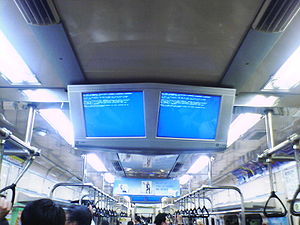
Blå Skærm
En typisk blå skærm
Den blå skærm, The Screen of Death, Blue Screen of Death eller forkortelsen BSOD. Udtrykket omhandler den fejlside der vises når et Microsoft Windows styresystem kommer i en fejltilstand det ikke kan håndtere. Navnet kommer af den blå baggrundsfarve på fejlskærmen. Som udgangspunkt vil de nyeste versioner ikke vise den blå skærm, men blot automatisk genstarte computeren, men de kan indstilles til at vise den blå skærm; dette kan være nyttigt, da den blå skærm indeholder information der kan bruges til at identificere det opståede problem.